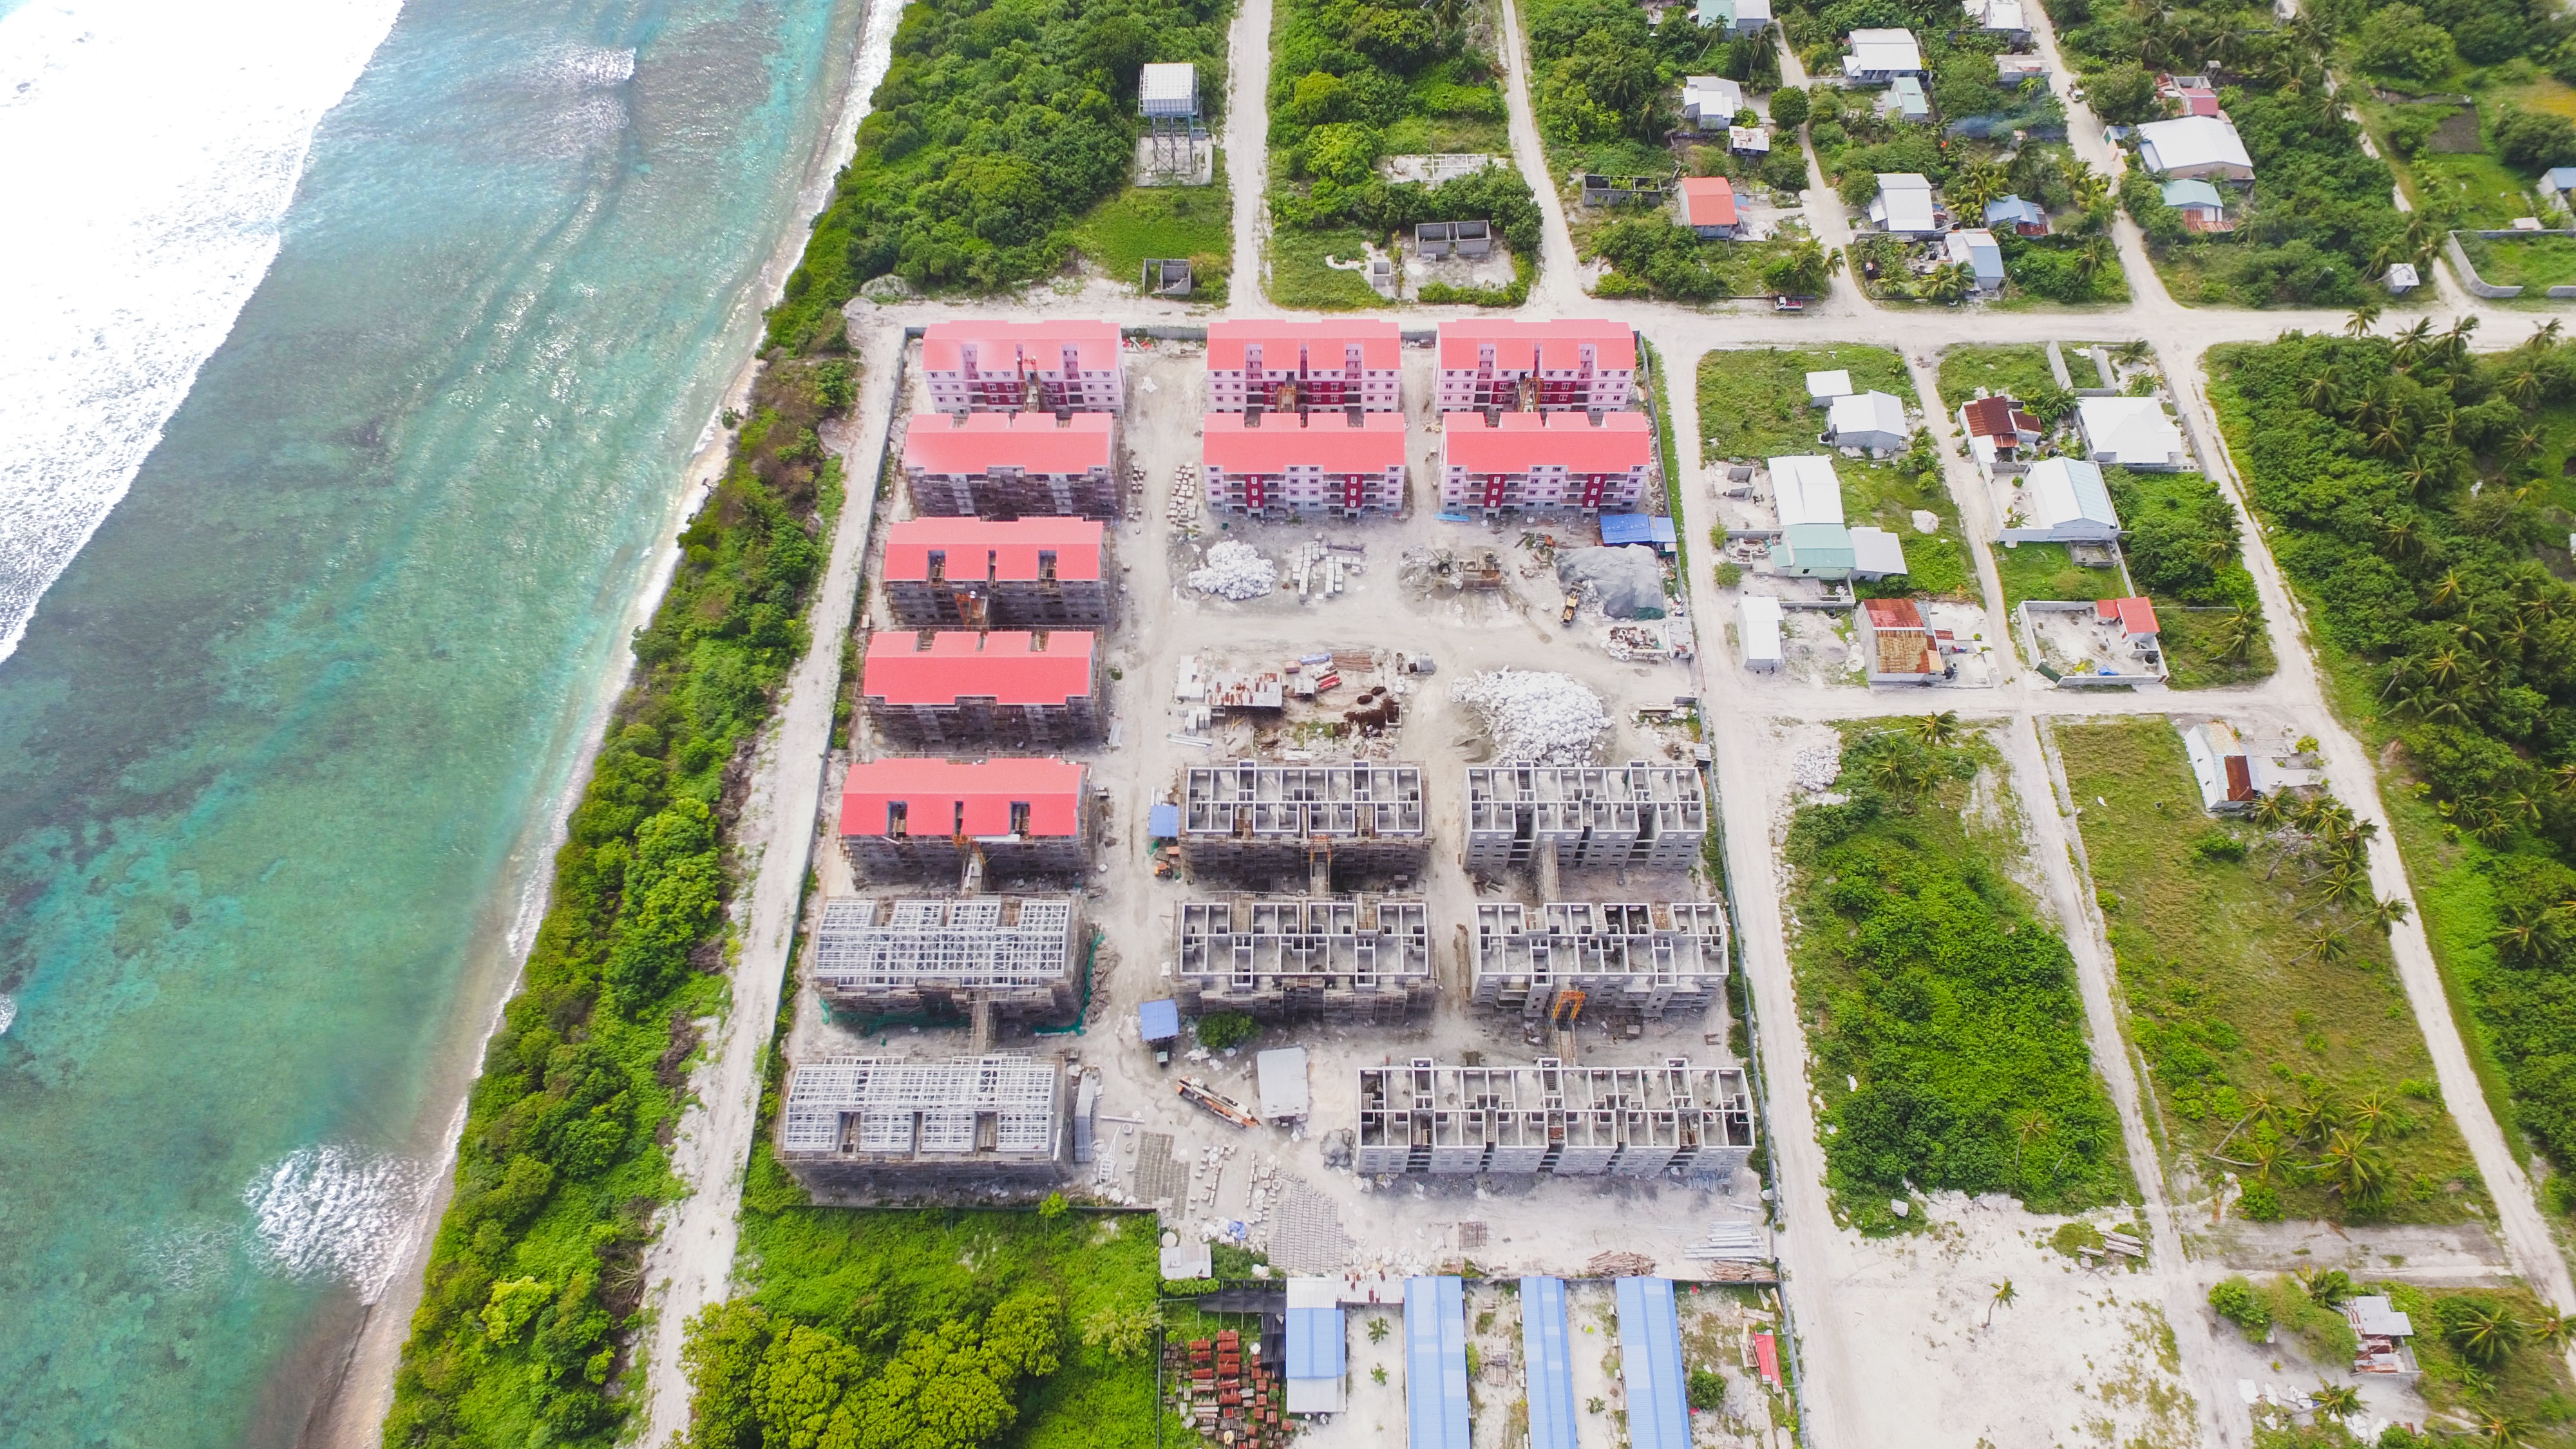
ocean, town, city, drone view, arial view, neighbourhood, aerial photography, residential area